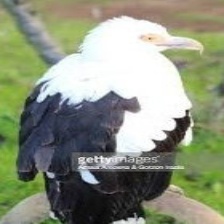
Species: PALM NUT VULTURE
Scientific name: GYPOHIERAX ANGOLENSIS
ImageNet parent category: vulture